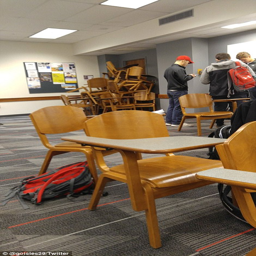
students were told to take shelter inside buildings while the situation was underway .